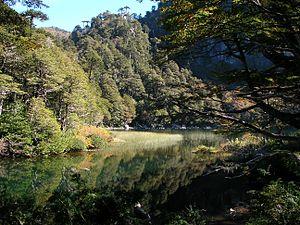
Le parc national Huerquehue est un parc national situé dans la région d'Araucanie au Chili. Créé en 1967 par le décret D.S. N° 347 du ministère de l'agriculture, le parc avait une superficie 39 km². Grâce à un nouveau décret en 1985, le parc s'agrandit de 8 600 km². Il est administré par la Corporación Nacional Forestal.